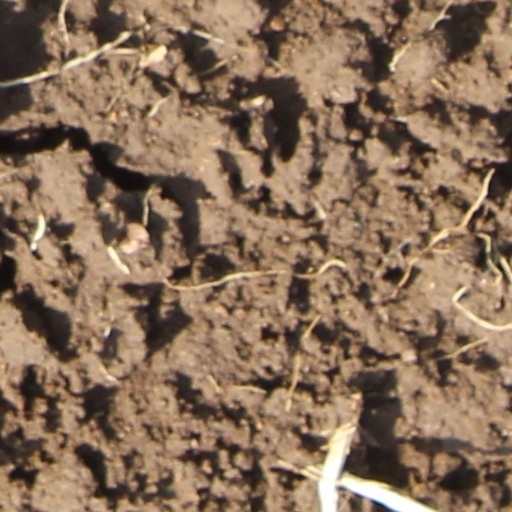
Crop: wheat